Mitsubishi Ki-2

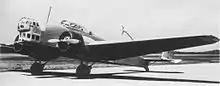
A Ki-2-II (Army Type 93-2 Light Bomber)

Vulnerable to attack by enemy fighters and replaced by aircraft with greater range and payload by the late 1930s, both versions ended their flying careers in the training role.